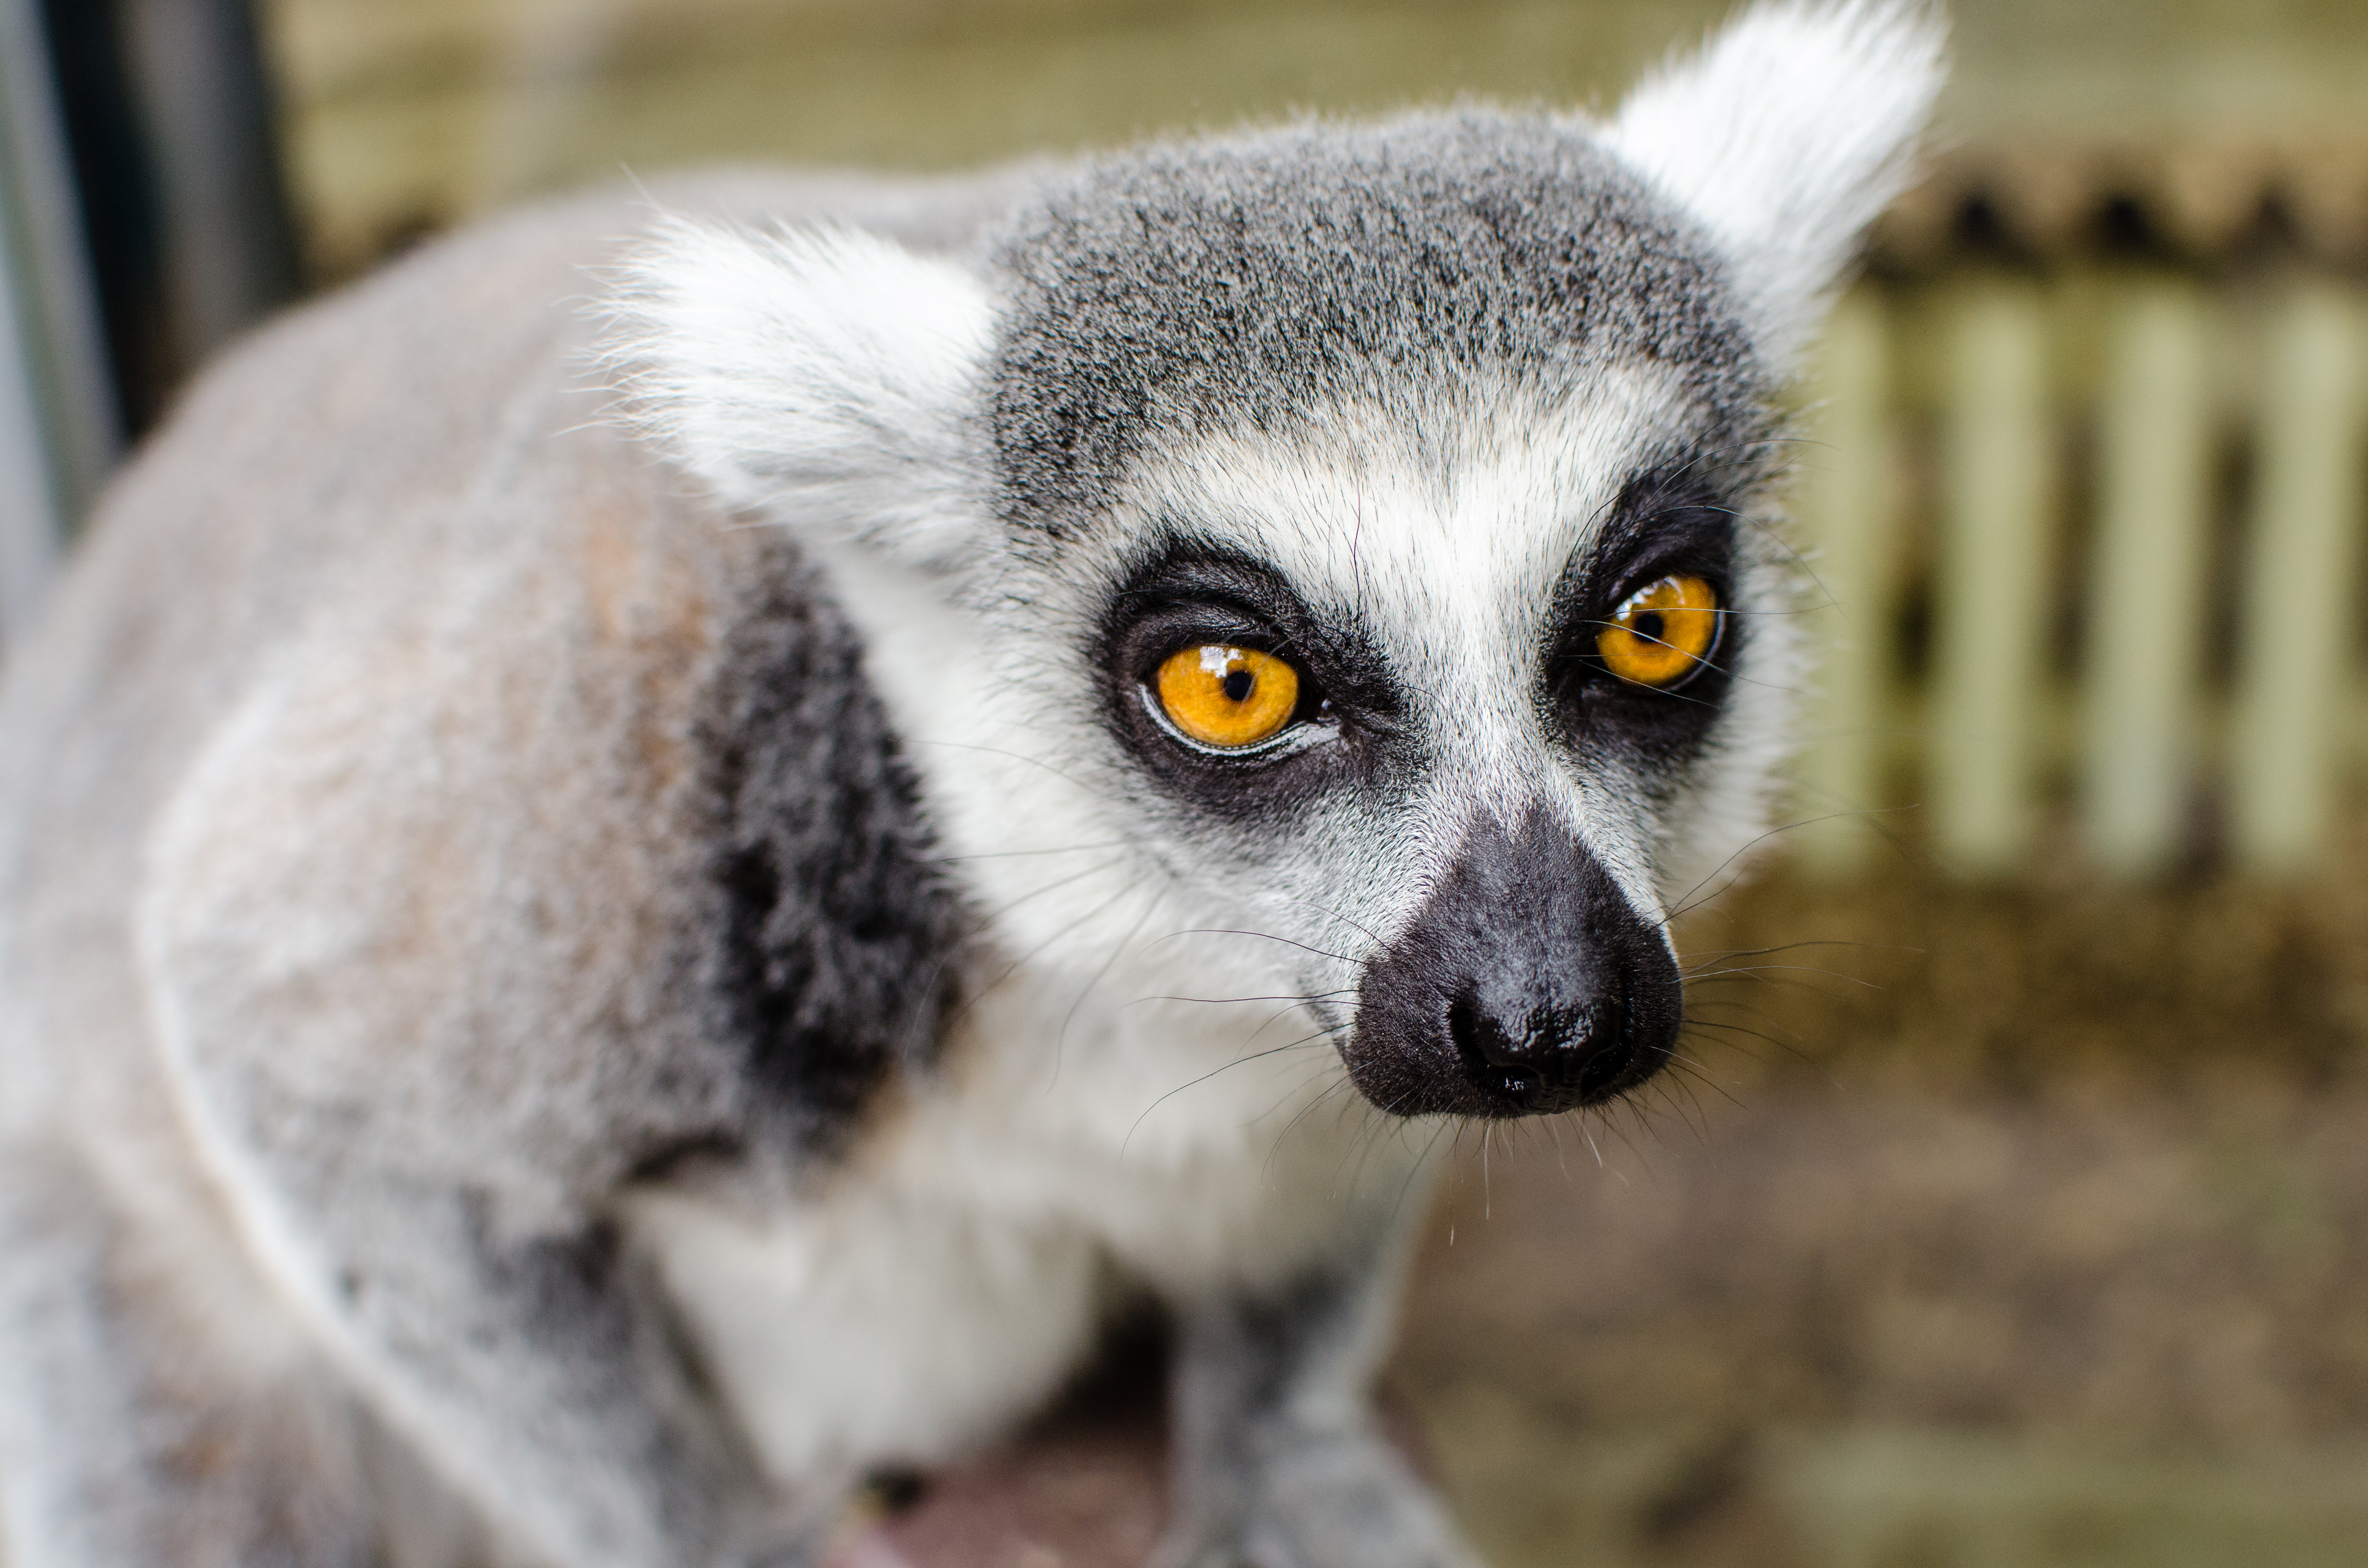
tree, bokeh, ring, feet, animal, cute, wildlife, zoo, fur, mammal, nikon, fauna, primate, close up, eyes, whiskers, hands, animals, madagascar, vertebrate, tier, fell, augen, baum, adorable, lemur, d7000, niedlich, tailed, catta, katta, tierpart, madagaskar, 300mm, fuse, s s, h nde